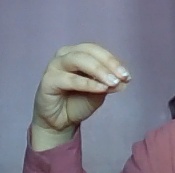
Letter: ha